Montana State Prison

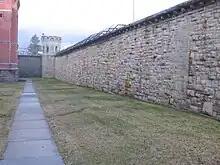
Convict-constructed sandstone wall

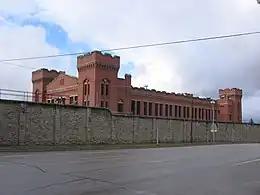
1912 Cellblock from Main Street

Conley waited for a few years before starting one of his biggest projects—the prison walls. In 1893, he put his prisoners to work to construct the 20 to high walls which extended underground for four feet and were ft. thick underground and tapered to two feet thick at the top. The wall was constructed of locally quarried sandstone mined, shaped, mortared, and placed by prison labor. The walls had six towers, a sally port to admit vehicles, and a smaller portal to admit people. The imposing structure with its crenellated towers dominates the southern end of Main Street Deer Lodge and resembles a medieval castle.